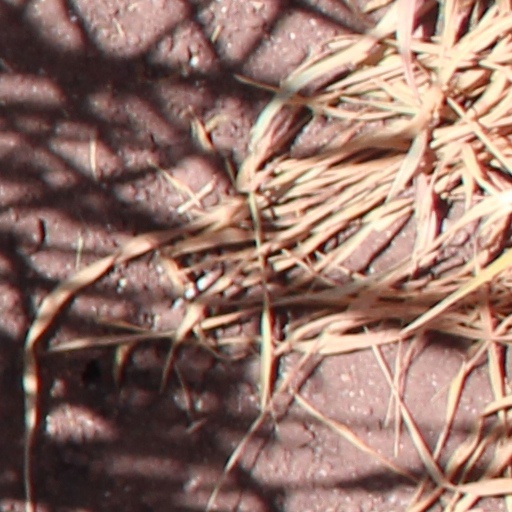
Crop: wheat